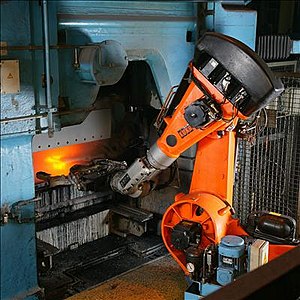
KUKA Roboter / Eksempler på brugen af Kuka Roboter
Kuka Roboter er en af verdens førende producenter af industrielle robotter og automatisering. Kuka Roboter GmbH har over 20 datterselskaber over hele verden, primært salg og service kontorer herunder i USA, Mexico, Brasilien, Japan, Kina, Korea, Taiwan og Indien og næsten I alle europæiske lande.